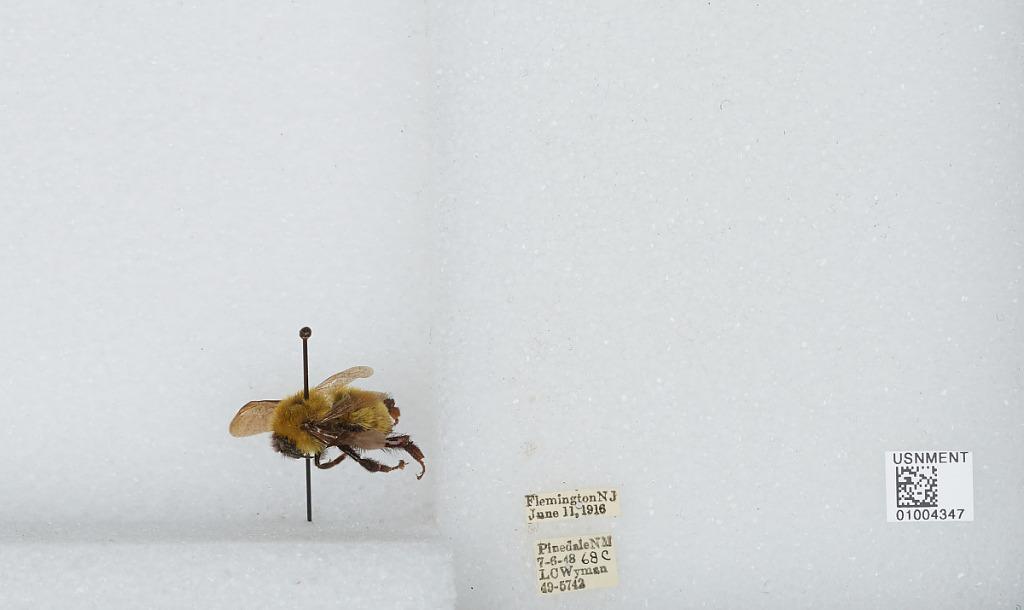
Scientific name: Bombus (Fervidobombus) fervidus fervidus (Fabricius)
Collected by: L. Wyman
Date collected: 1948-7-6
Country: United States
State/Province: New Mexico
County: McKinley
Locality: Pinedale
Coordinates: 35.6039, -108.448